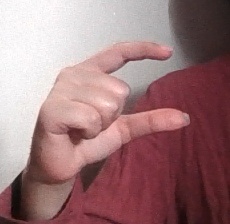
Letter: dal